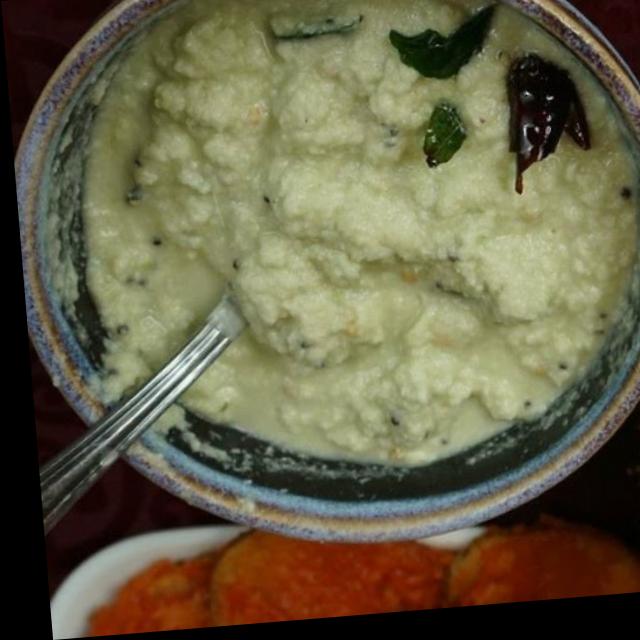
Dish: coconut_chutney